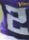
Number: 2